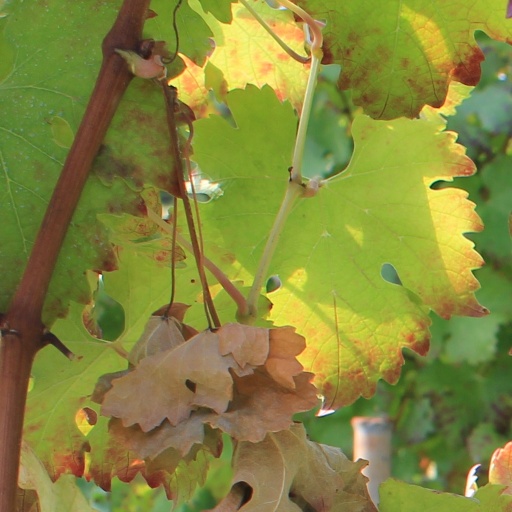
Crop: grape